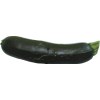
Label: dark_zucchini